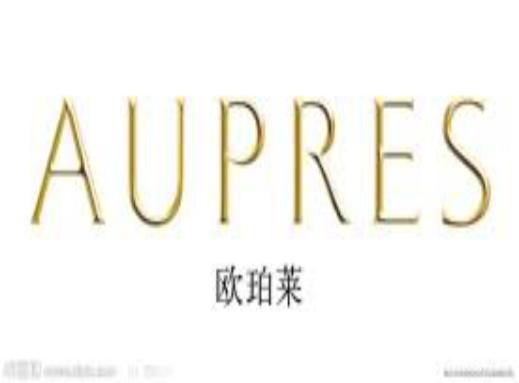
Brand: AUPRES
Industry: Necessities